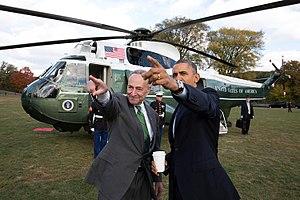
Charles Ellis Schumer, dit Chuck Schumer, né le 23 novembre 1950 à New York, est un homme politique américain, membre du Parti démocrate et sénateur de l'État de New York au Congrès des États-Unis depuis 1999. Chef du groupe démocrate au Sénat depuis 2017, il est auparavant élu à la Chambre des représentants des États-Unis de 1981 à 1999.